Pet cemetery

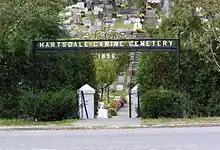
Entrance to Hartsdale Pet Cemetery in Hartsdale, New York

A pet cemetery is a cemetery for pets. Although the veneration and burial of beloved pets has been practiced since ancient times, burial grounds reserved specifically for animals were not common until the late 19th century.